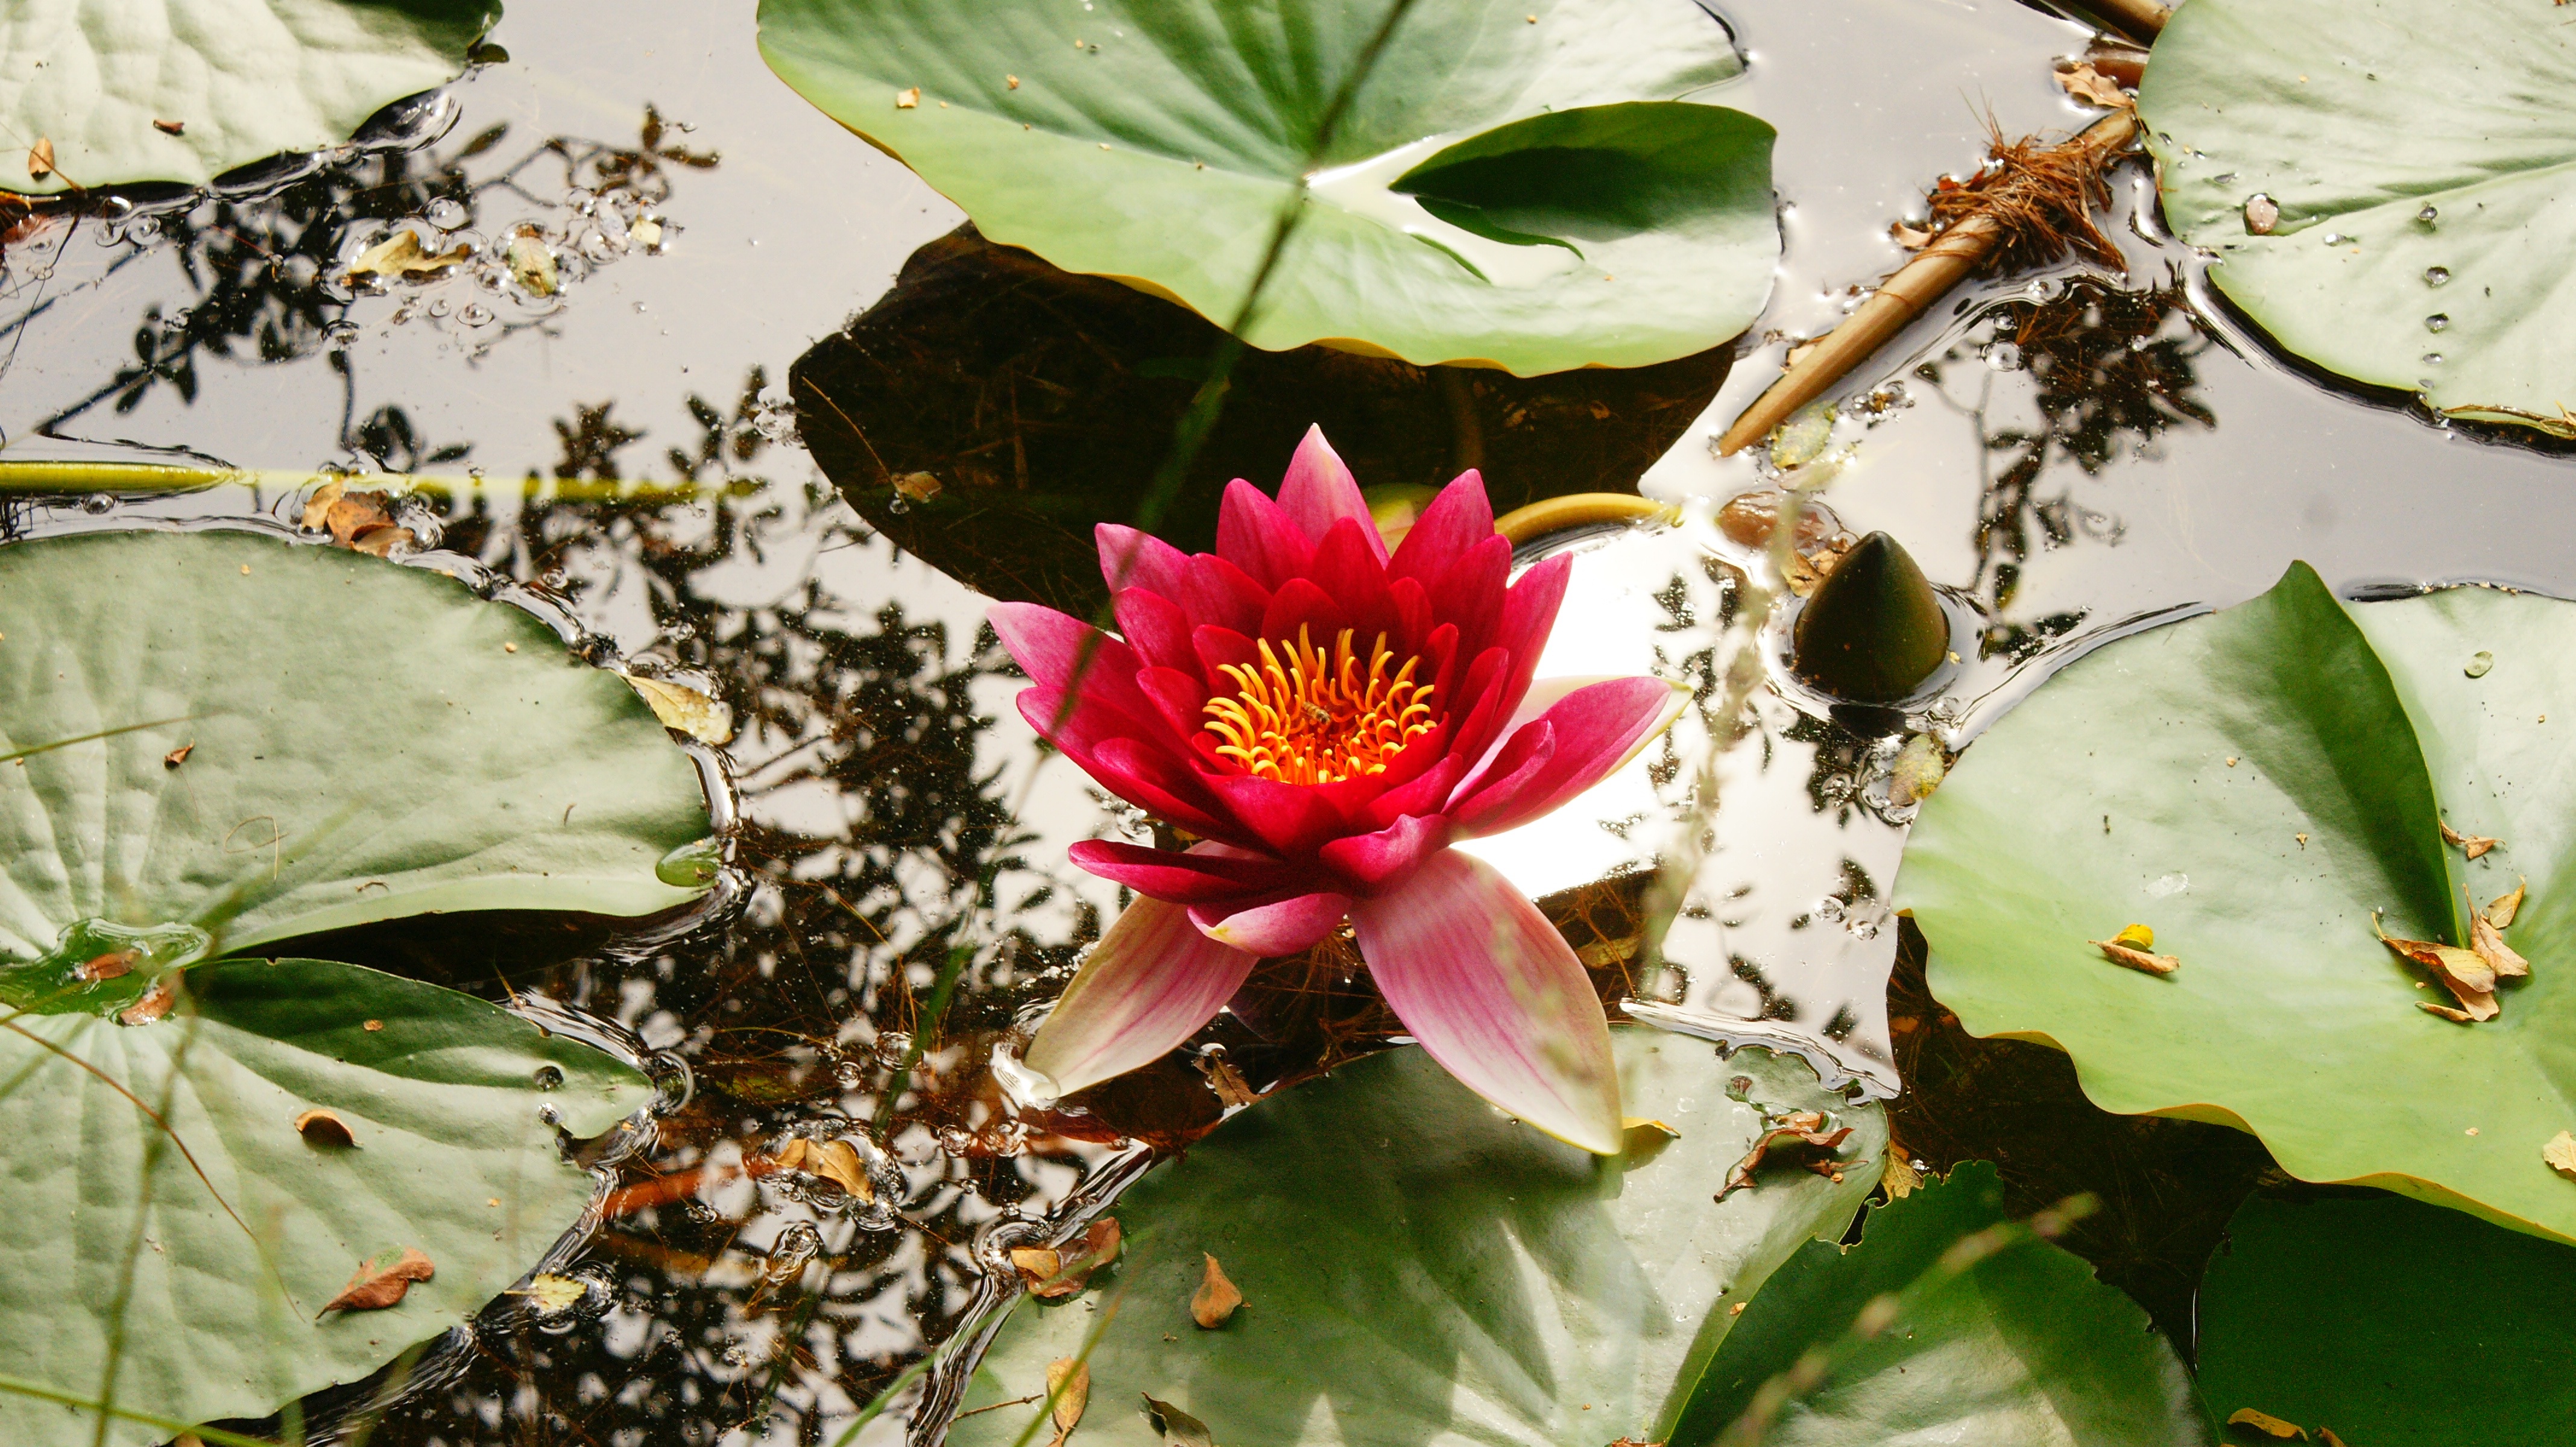
water, nature, outdoor, blossom, light, plant, leaf, flower, petal, bloom, lake, river, summer, floral, pond, spring, green, reflection, tranquil, natural, botany, aquatic, garden, pink, flora, season, zen, wildflower, leaves, bright, lotus, lily, exotic, waterlily, macro photography, flowering plant, land plant